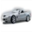
Label: automobile